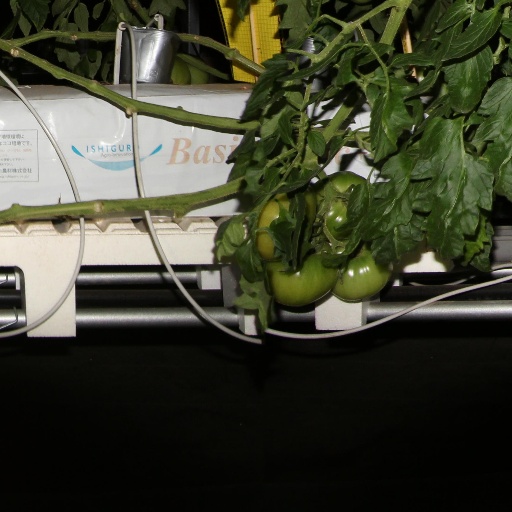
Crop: tomato